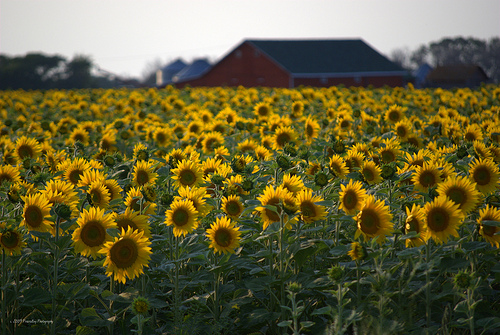
Flower: sunflower